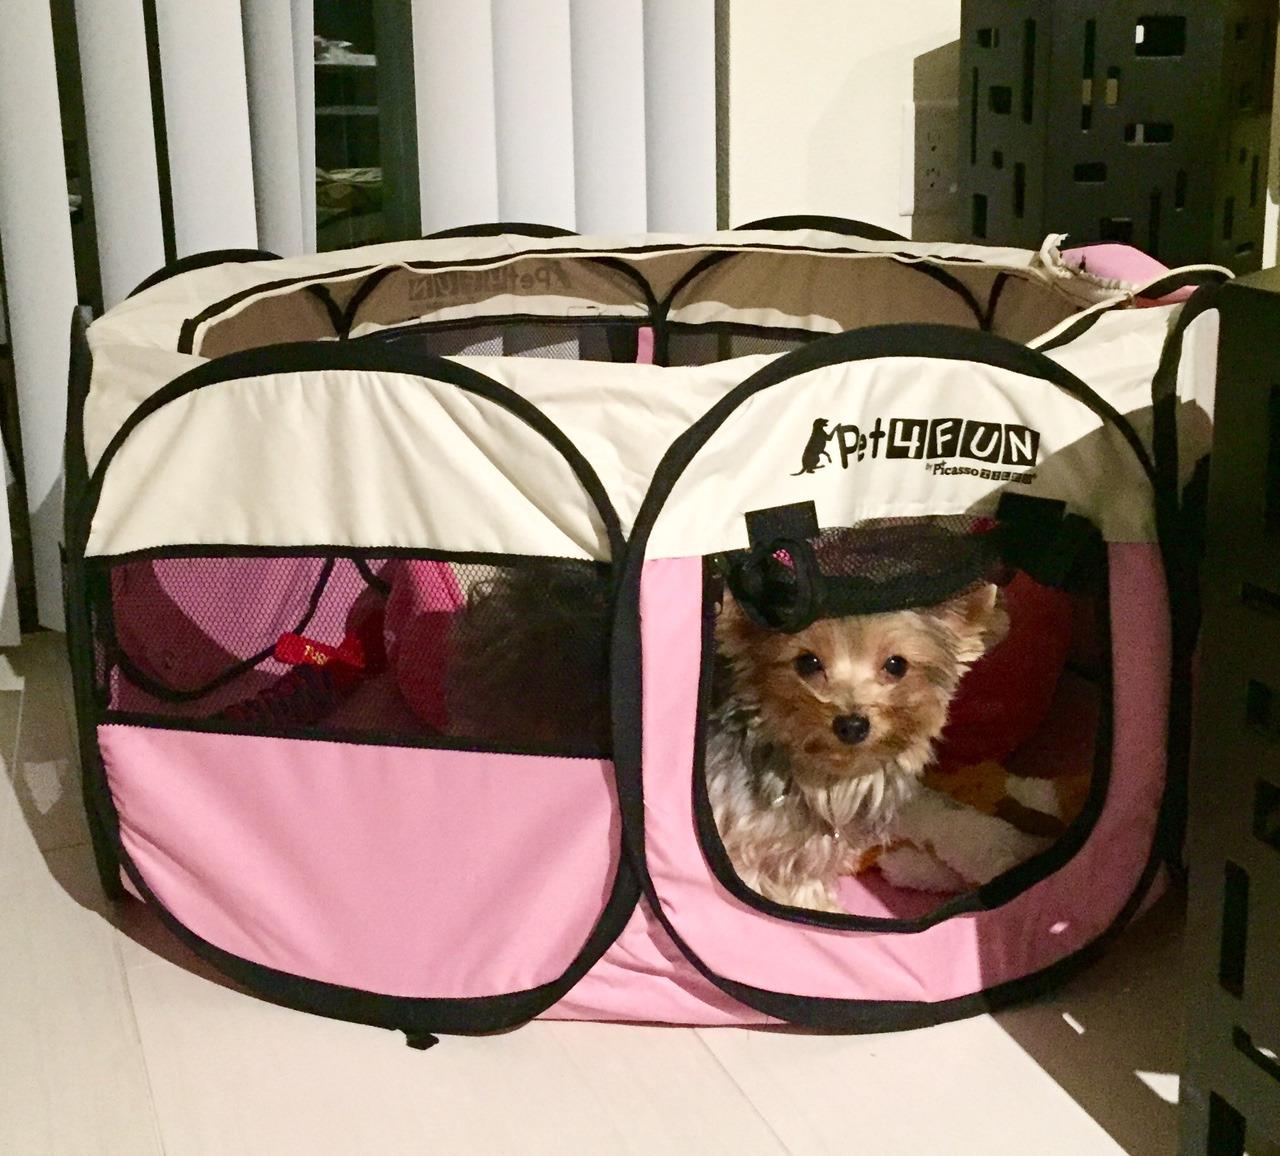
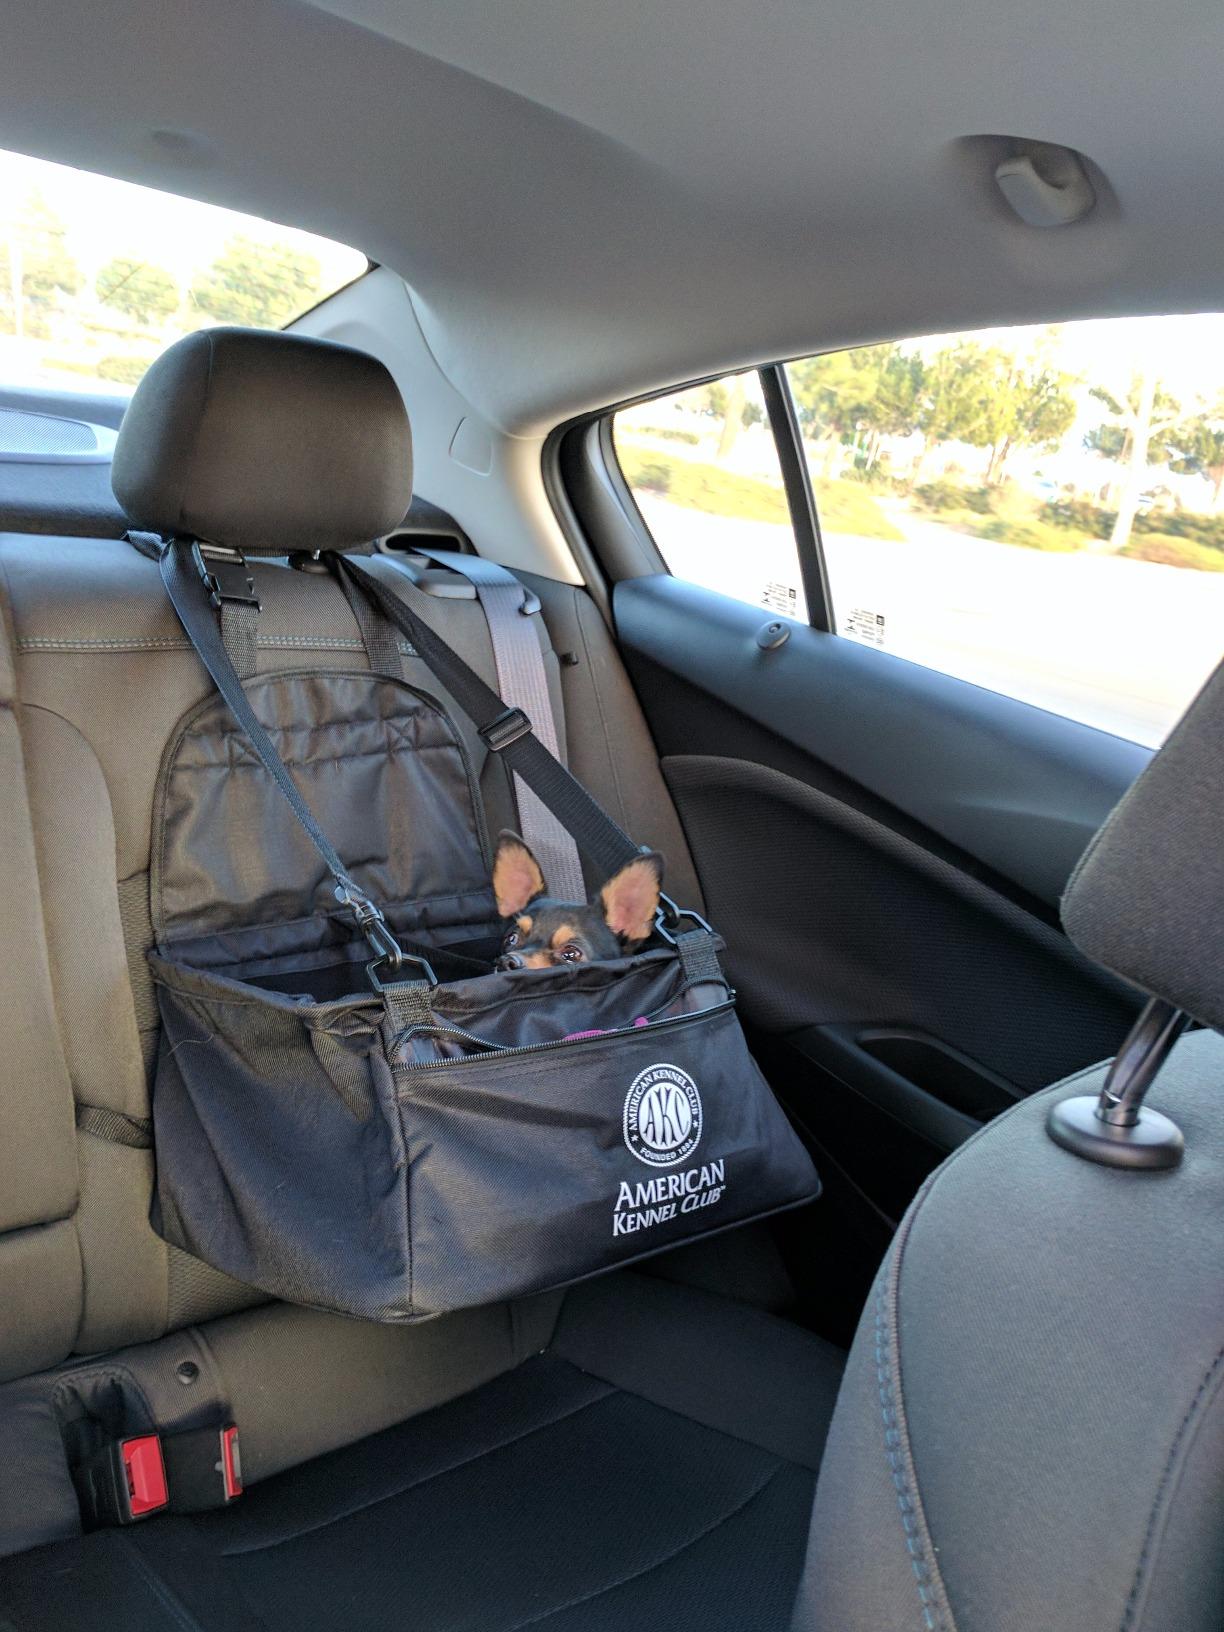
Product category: items_kennel
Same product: no